Arkansas Delta

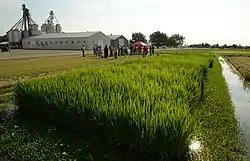
Rice field near Stuttgart

The underlying impermeable clay layer in the Stuttgart soil series that allowed the region to be a flat grassland plain initially appeared to stunt the region's growth relative to the rest of the Delta. But in 1897, William Fuller began cultivating rice, a crop that requires inundation, with great success. Rice cultivation still features prominently in the region's economy and culture today. Riceland Foods, the world's largest rice miller and marketer, is based in Stuttgart, Arkansas on the Grand Prairie.